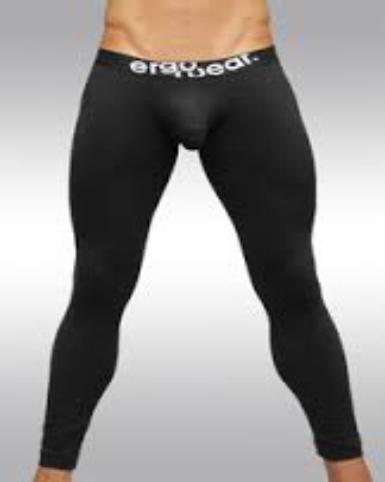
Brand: Ergowear
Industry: Clothes